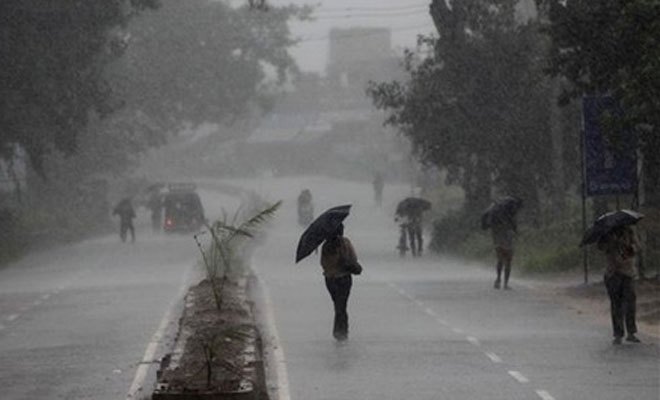
Weather: rain or strom